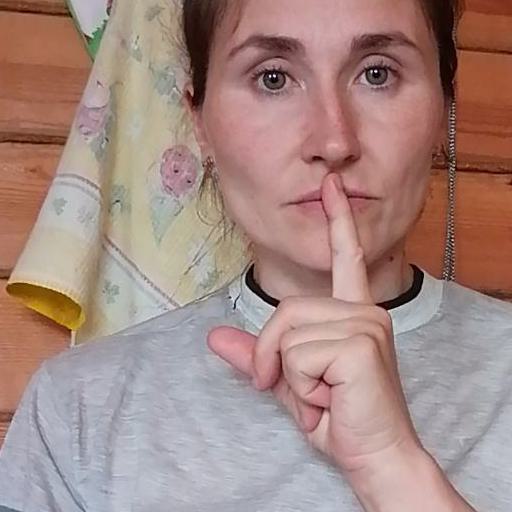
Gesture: mute